Initial point

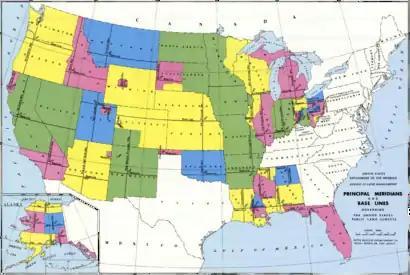
A U.S. Bureau of Land Management map showing all of the principal meridians and baselines in the U.S. Public Land Survey System

In surveying, an initial point is a datum (a specific point on the surface of the earth) that marks the beginning point for a cadastral survey. The initial point establishes a local geographic coordinate system for the surveys that refer to that point.